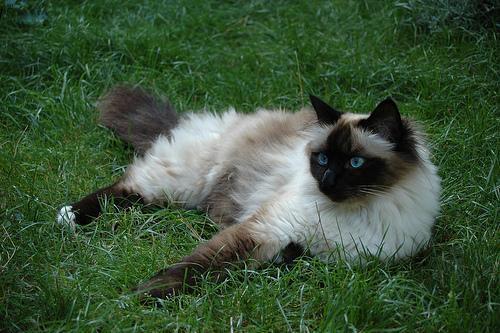
Birman